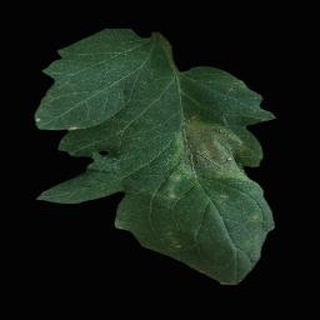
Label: tomato_late_blight